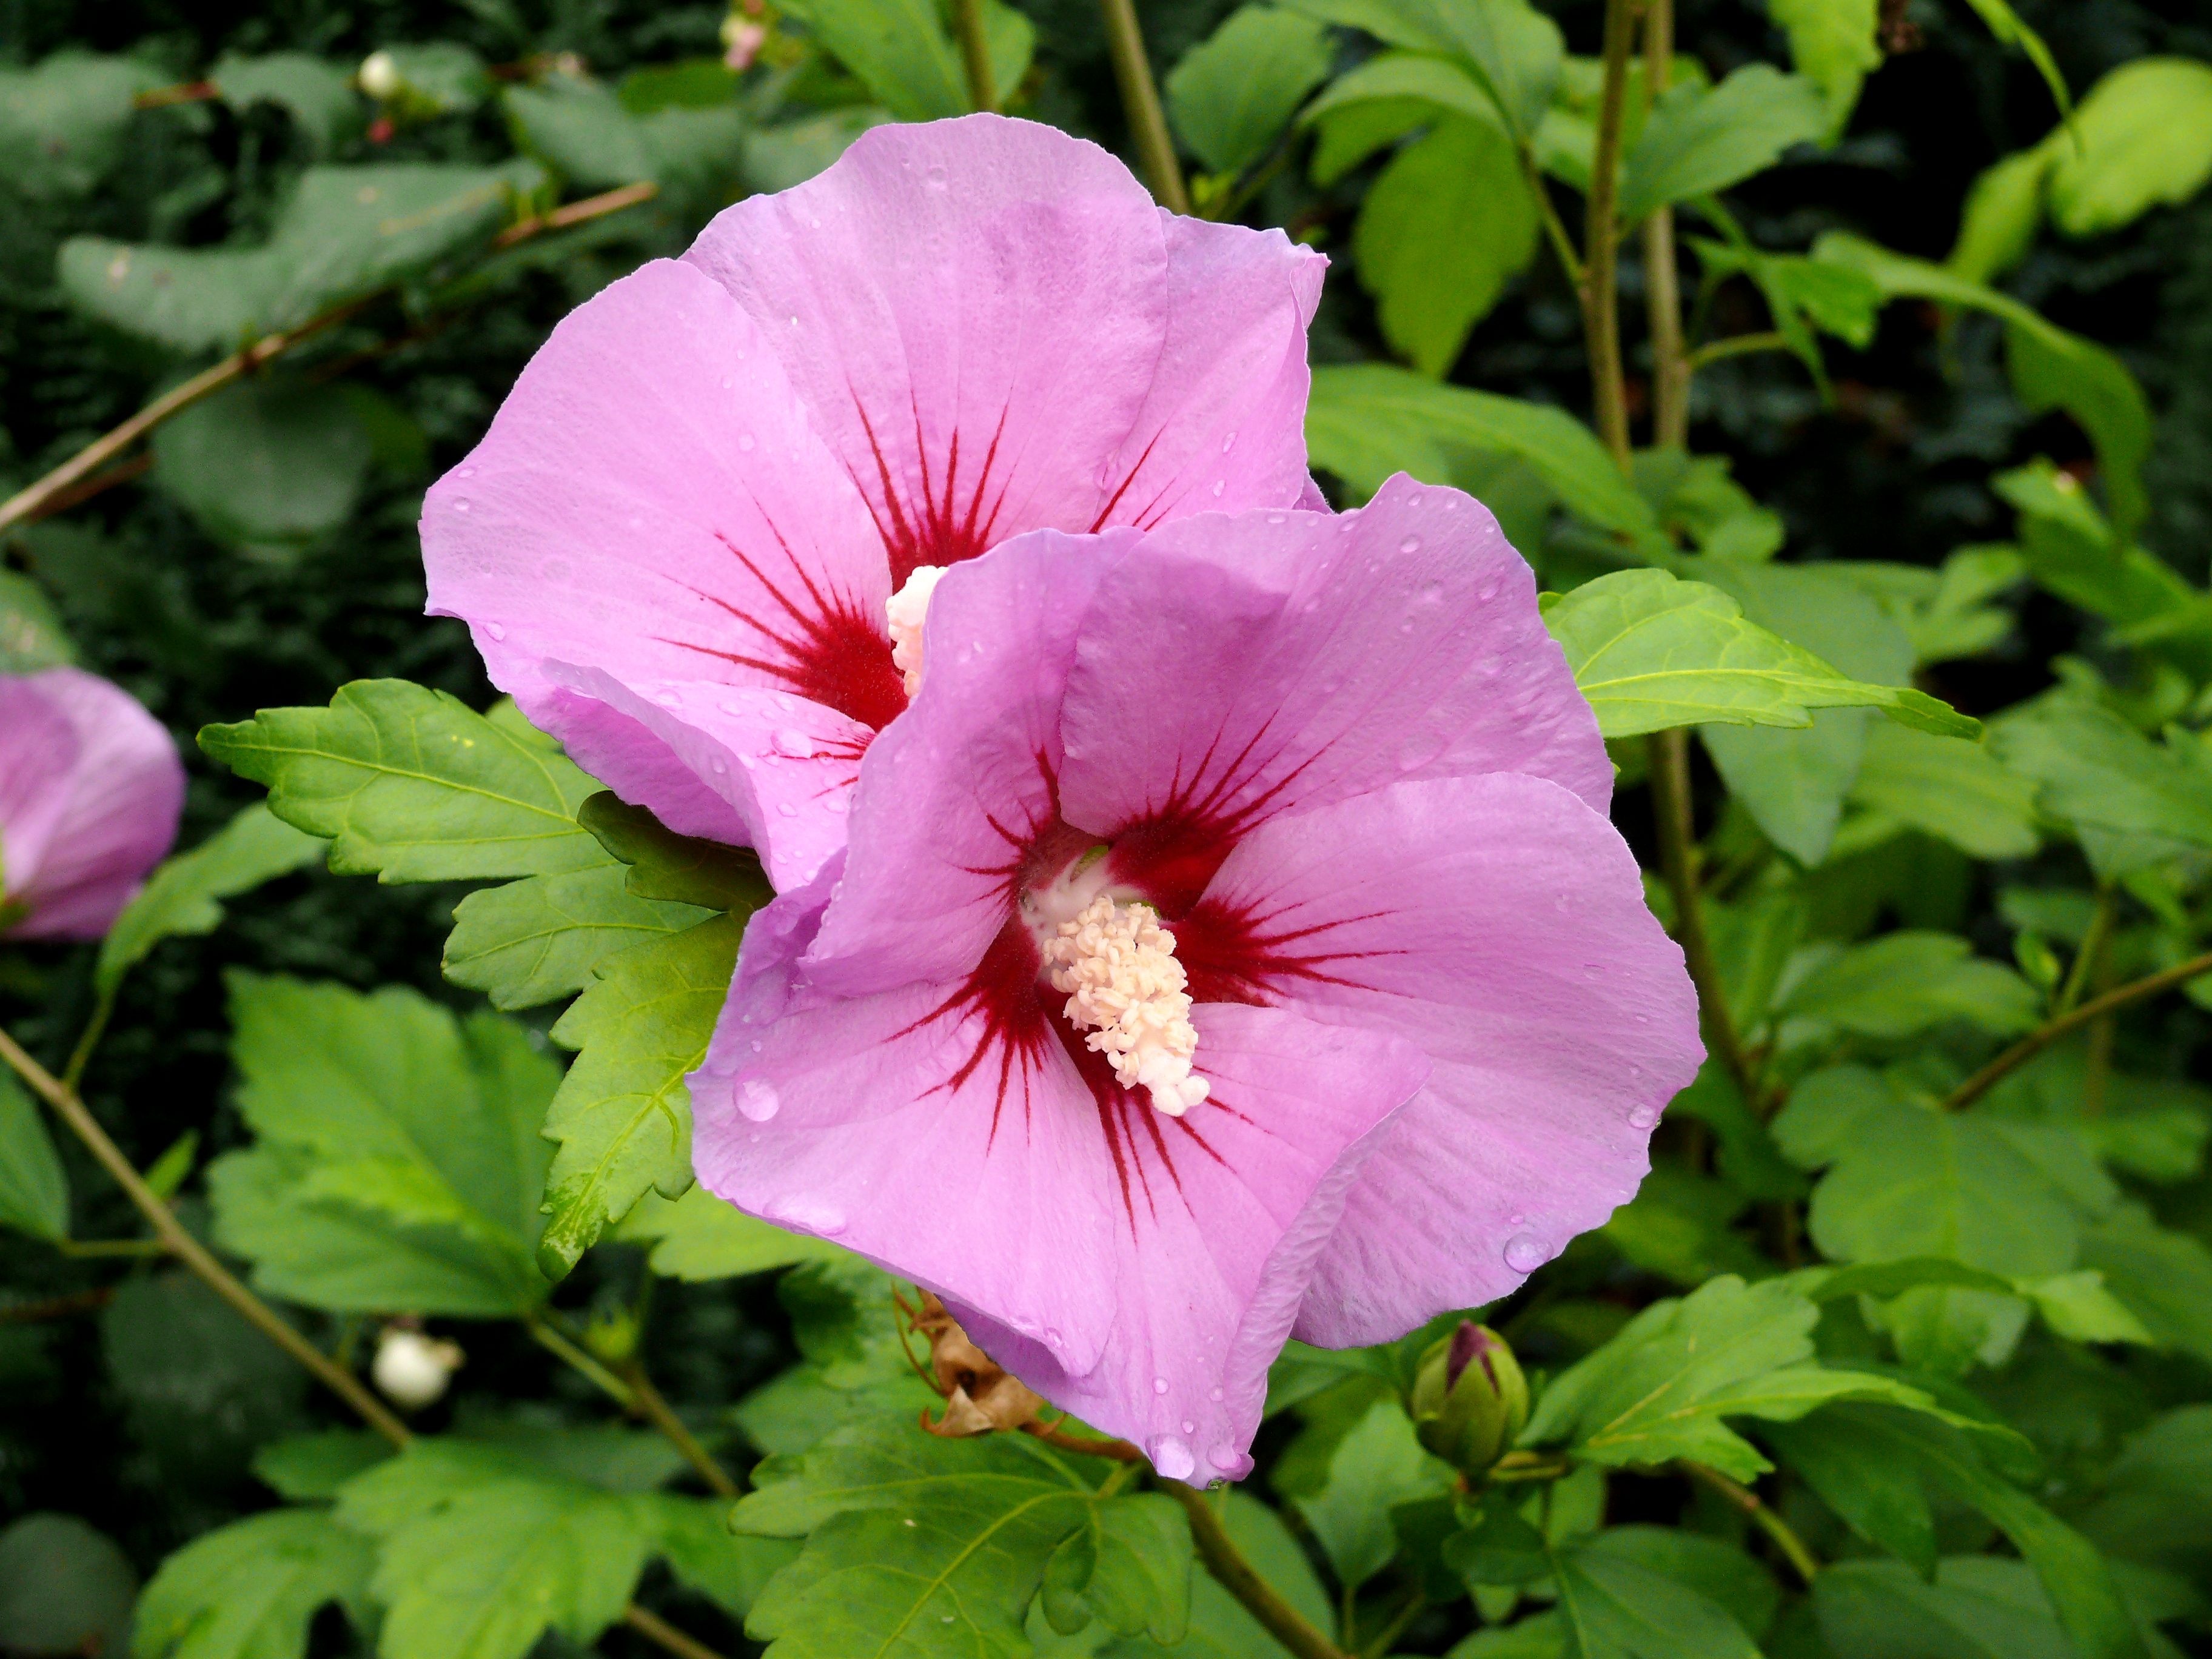
nature, plant, flower, petal, bloom, botany, garden, pink, flora, plants, hibiscus, malvales, macro photography, flowering plant, chinese hibiscus, annual plant, land plant